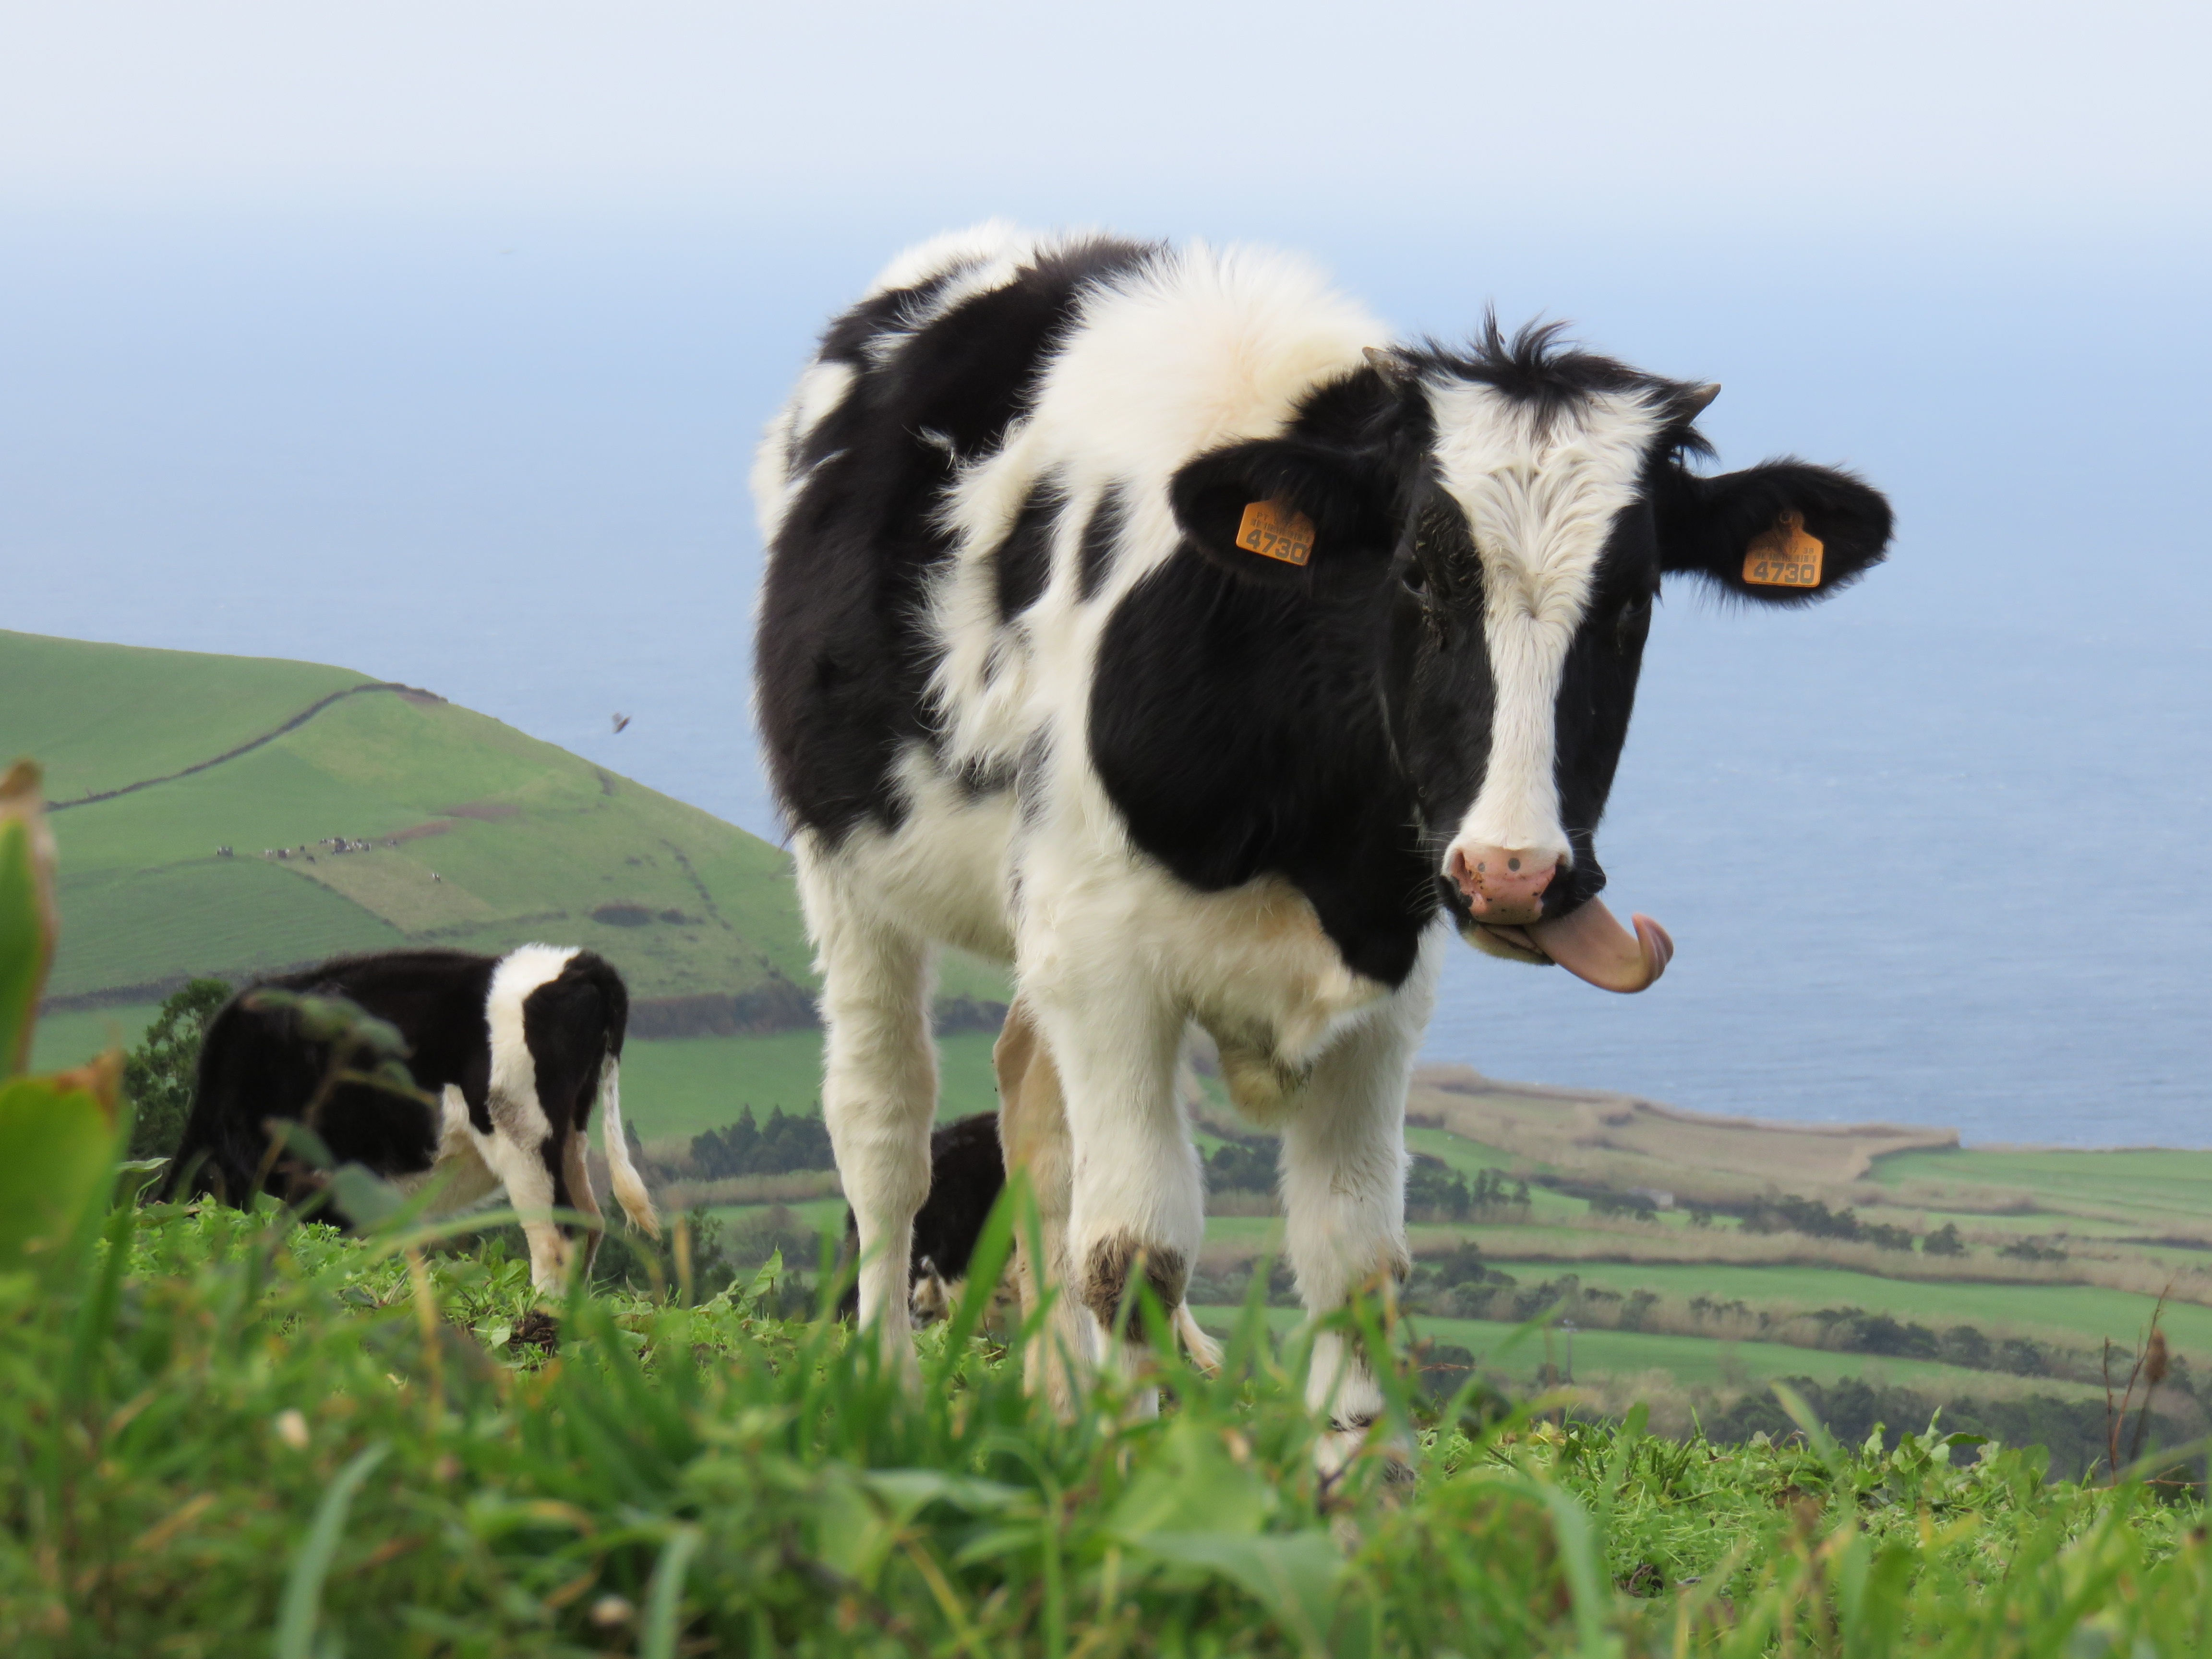
grass, field, meadow, countryside, hill, cute, rural, cow, cattle, herd, farming, pasture, grazing, livestock, mammal, agriculture, bovine, calf, grassland, vertebrate, tongue, yak, dairy cow, cattle like mammal, cow goat family